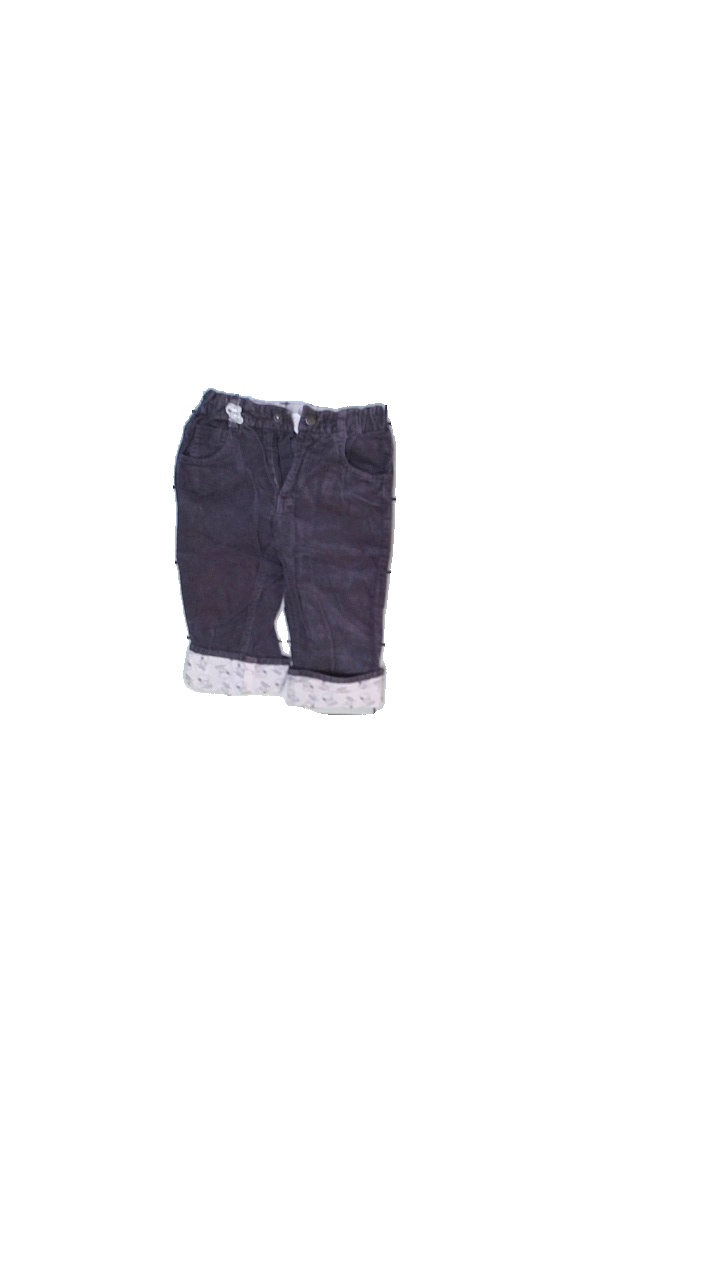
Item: Trousers (Children)
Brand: H&m
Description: byxor med tryck
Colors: Purple, Pink
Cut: Regular
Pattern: Other
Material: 100% bomull
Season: All
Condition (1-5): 5
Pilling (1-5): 5
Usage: Reuse
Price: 50-100